Noise pollution

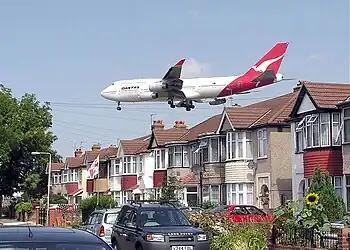
A Qantas Boeing 747-400 passes close to houses shortly before landing at London Heathrow Airport.

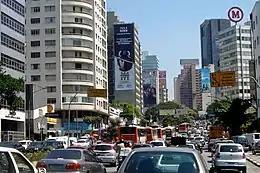
Traffic is the main source of noise pollution in cities like São Paulo, shown here.

Noise pollution, or sound pollution, is the propagation of noise or sound with potential harmful effects on humans and animals. The source of outdoor noise worldwide is mainly caused by machines, transport and propagation systems. Poor urban planning may give rise to noise disintegration or pollution. Side-by-side industrial and residential buildings can result in noise pollution in the residential areas. Some of the main sources of noise in residential areas include loud music, transportation (traffic, rail, airplanes, etc.), lawn care maintenance, construction, electrical generators, wind turbines, explosions, and people.